North Wildwood School District

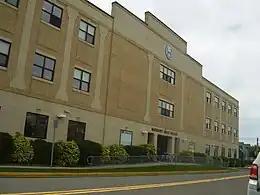
Margaret Mace School

The North Wildwood School District is a community public school district that serves students in kindergarten through eighth grade from North Wildwood, in Cape May County, in the U.S. state of New Jersey The district also serves students from West Wildwood, which has a non-operating district that sends students to North Wildwood District in a sending/receiving relationship.